The Man with the Hispano (1933 film)

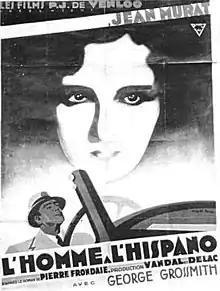

The Man with the Hispano (French: L'homme à l'Hispano) is a 1933 French drama film directed by Jean Epstein and starring Jean Murat, Marie Bell and Joan Helda. The title refers to a luxury Hispano-Suiza car. It was based on a novel of the same title by Pierre Frondaie and had previously been made as a silent film "The Man with the Hispano" in 1926.